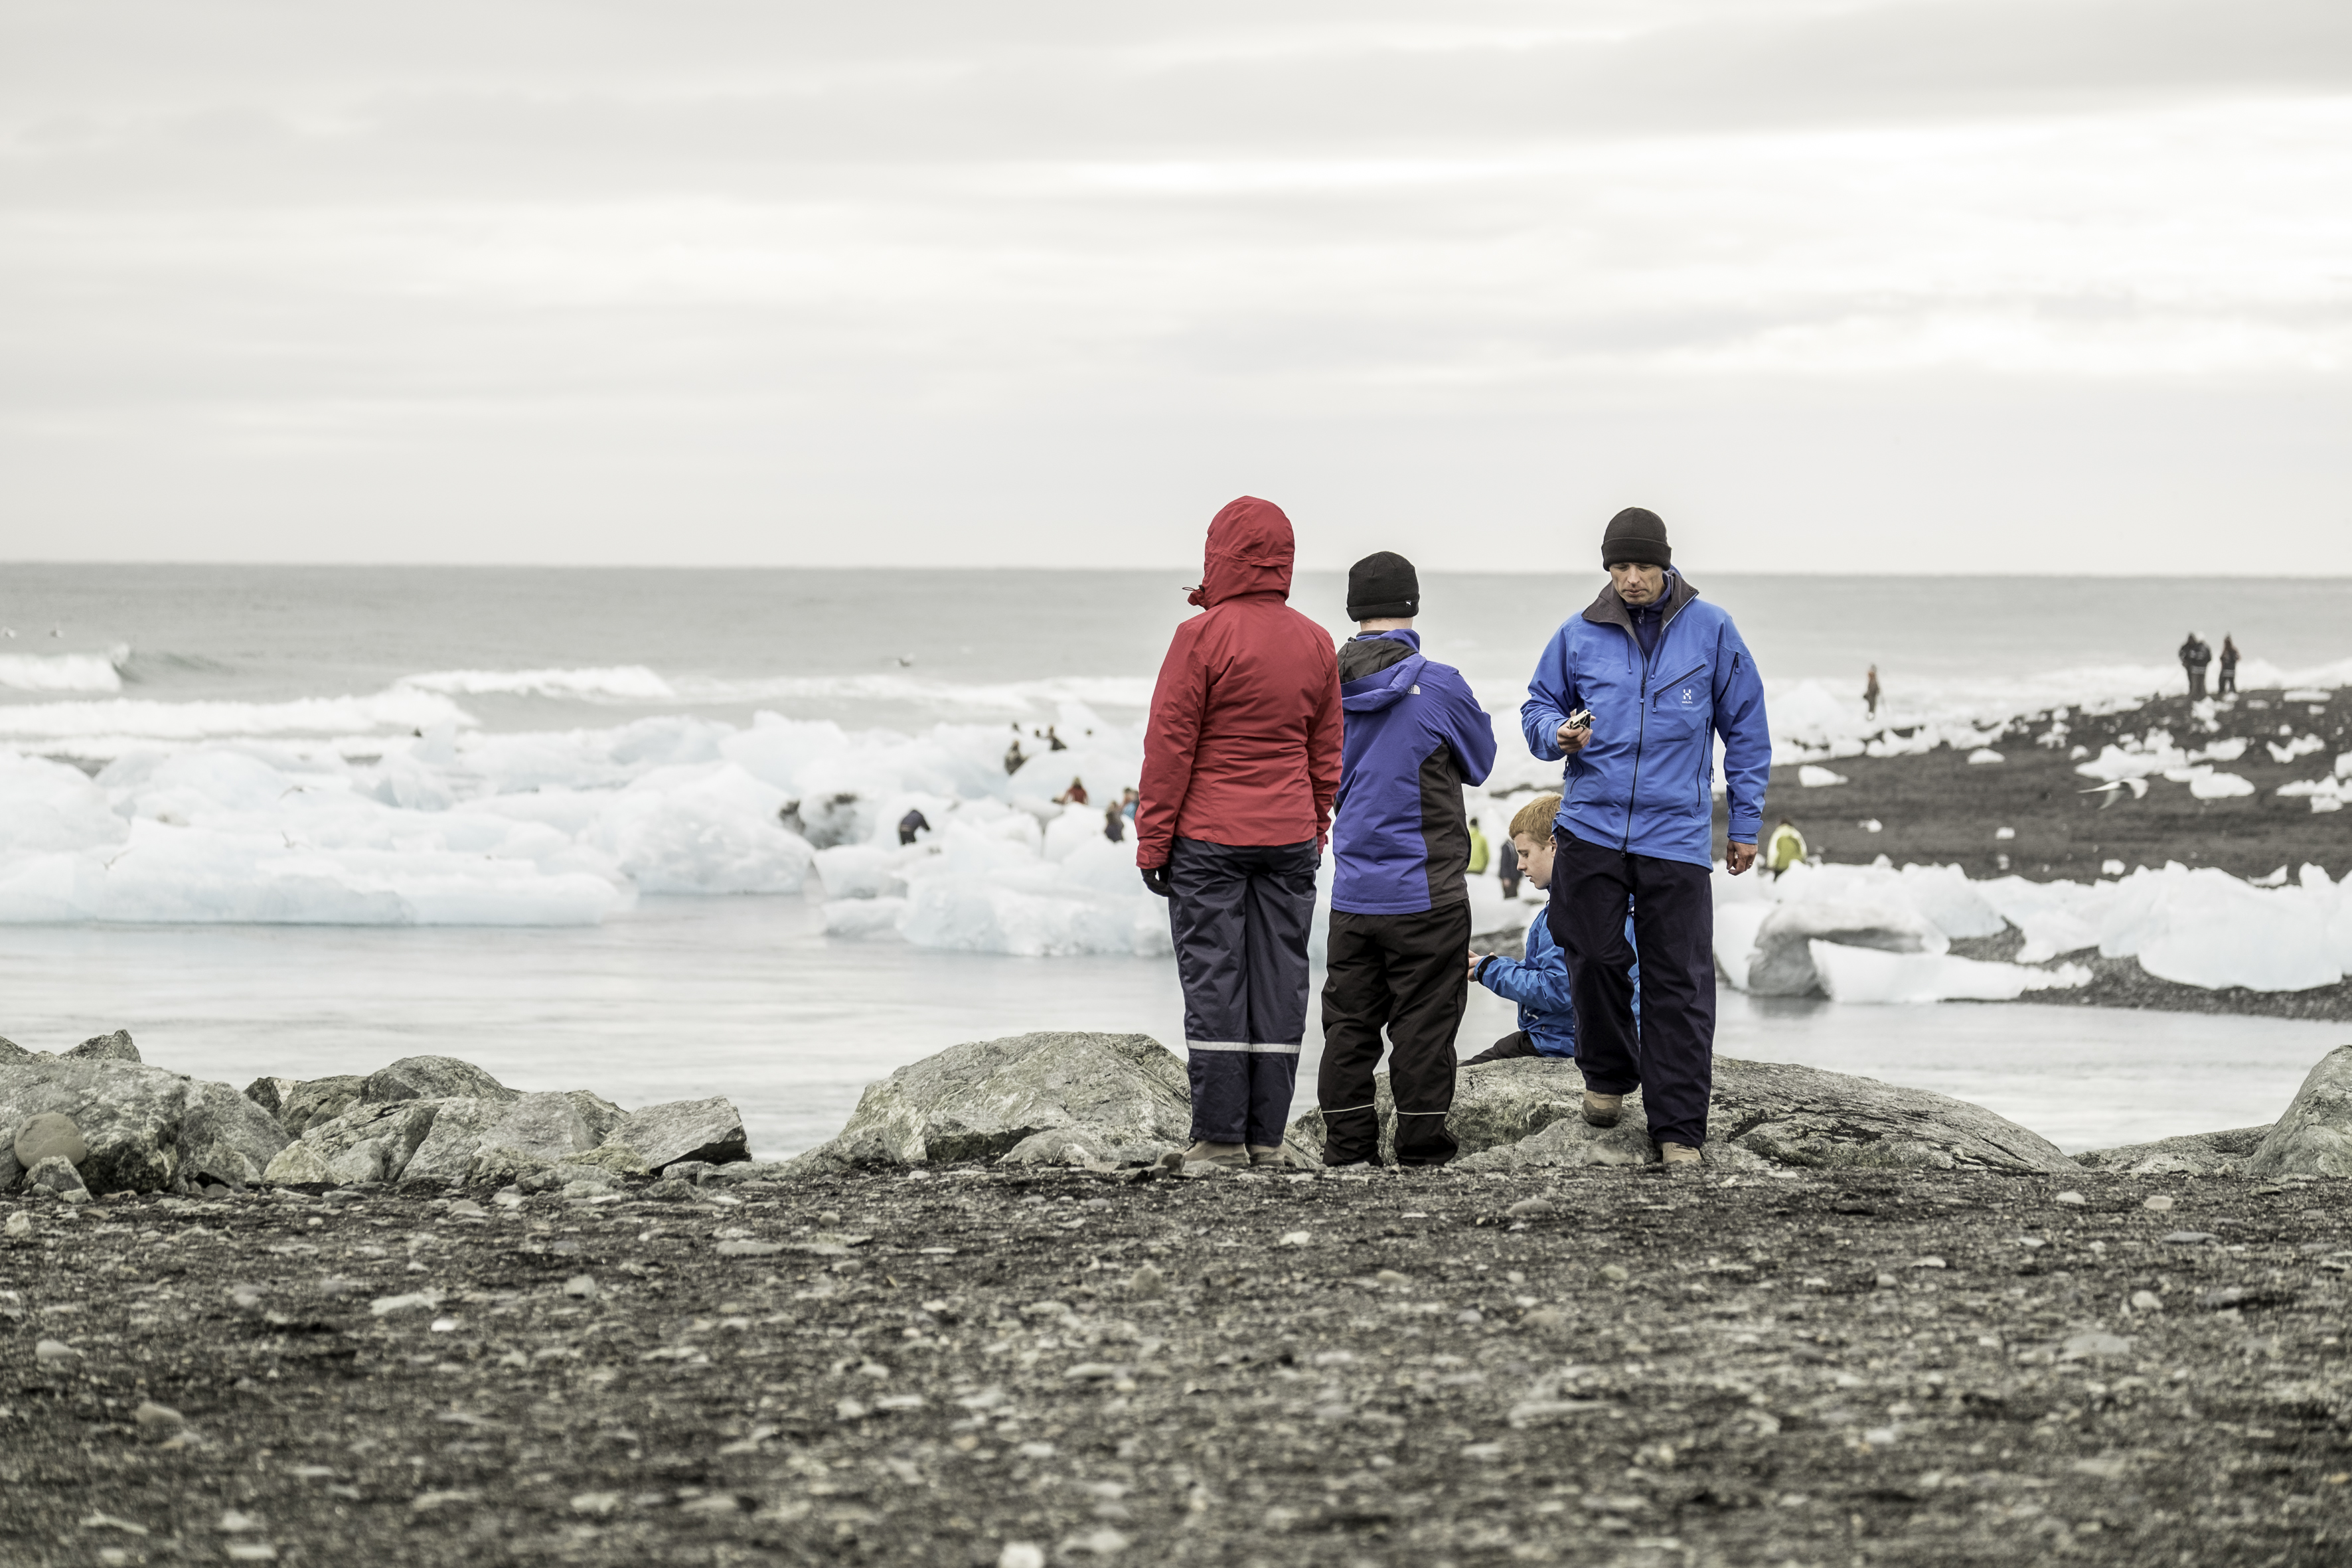
beach, sea, coast, sand, ocean, people, shore, wave, vacation, travel, fujifilm, bay, iceland, body of water, is, fuji, fujixt1, fujix, east